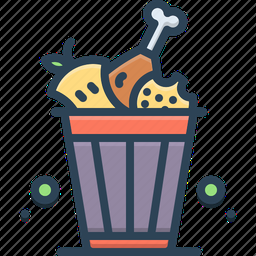
Label: generalcompost